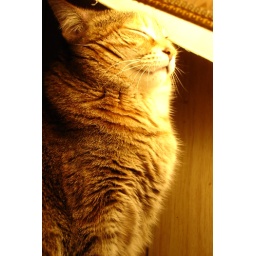
Squeaky is in love with the desk lamp